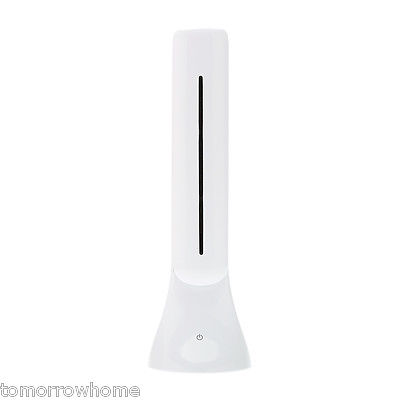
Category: lamp